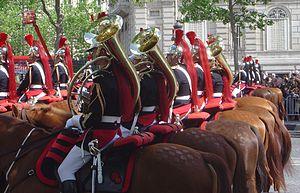
Fanfare de cavalerie de la Garde Républicaine (France), célébrations du 8 mai 2005
L’hélicon est un instrument de musique à vent en cuivre, de la famille des tubas.
Une harmonie-fanfare, appelée par simplification fanfare, est un groupe de musiciens, souvent déambulatoire et un peu hétéroclite, formé principalement de cuivres mais aussi de quelques bois, notamment des saxophones ; ces formations sont intermédiaires entre l'orchestre d'harmonie et l'orchestre de fanfare. Leur diversité instrumentale est souvent due à la difficulté, dans un secteur donné, de trouver l'ensemble des musiciens nécessaires à la réalisation d'un orchestre plus structuré. Il s'y ajoute parfois des instruments d'ordonnance, comme dans la batterie-fanfare ou le marching band.
La Garde républicaine est une branche de la Gendarmerie nationale qui assure des missions d'honneur et de sécurité au profit des plus hautes autorités de l'État en France, ainsi que des missions de sécurité au profit du public. Elle concourt également au rayonnement culturel de la France avec ses formations musicales et ses formations spéciales. Enfin, elle exécute des missions d’assistance, de formation et de coopération, tant en France qu’à l’étranger.